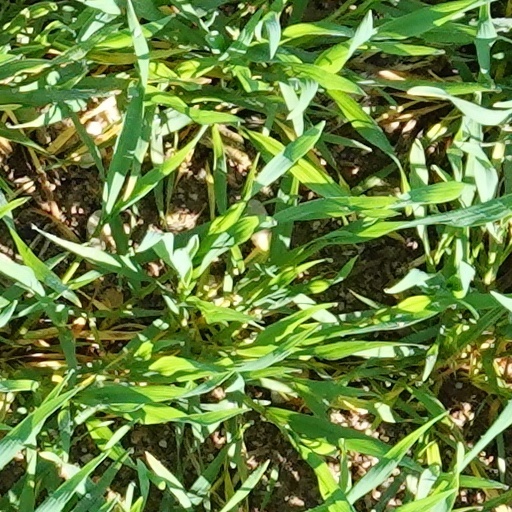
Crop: wheat